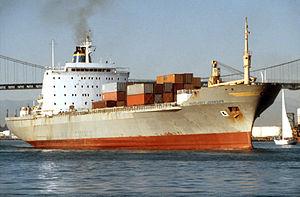
Le Club Harmony est un navire de croisière construit en 1969 par les chantiers navals Wärtsilä de Turku pour la compagnie Rederi AB Nordstjernan. Il est lancé 16 janvier 1969 et mis en service en juin 1969 comme porte-conteneurs sous le nom d’Axel Johnson. En 1986, il est vendu avec deux de ses navires jumeaux, l’Annie Johnson et le Margaret Johnson, à la compagnie Regency Cruises qui souhaite les convertir en navire de croisière, mais la reconstruction est abandonné en octobre 1986 à cause de problèmes financiers et il reste désarmé à Perama sous le nom de Regent Sun jusqu’à son rachat en 1987 par Navyclup, puis par Costa Croisières en 1988 qui le fait convertir en navire de croisière par les chantiers T. Mariotti de Gênes et le remet en service en 1990 sous le nom de Costa Marina dès juillet 1990. En 2011, il est vendu à la compagnie Polaris Shipping qui souhaite l’utiliser sur le marché asiatique, mais l’affaire ne fonctionne pas et le navire est vendu à la casse en 2014 et détruit à Alang.
Le Margaret Johnson est un porte-conteneurs construit en 1969 aux chantiers navals Oy Wärtsilä Ab de Turku pour la compagnie Rederi Ab Nordstjernan. Il est lancé le 29 août 1969 et mis en service en mars 1970. En 1986, il est vendu avec deux de ses navires jumeaux, l’Annie Johnson et l’Axel Johnson, à la compagnie Regency Cruises qui souhaite les convertir en navire de croisière, mais la reconstruction est abandonné en octobre 1986 à cause de problèmes financiers. En 1987, il est vendu à la casse et détruit à Aliağa.
L’Antonia Johnson est un porte-conteneurs construit en 1971 aux chantiers navals Oy Wärtsilä Ab de Turku pour la compagnie Rederi Ab Nordstjernan. Il est lancé le 29 septembre 1971 et mis en service en décembre 1971. En 1985, il est vendu avec un de ses navires jumeaux, le San Francisco, à la compagnie Mediterranean Shipping Company qui le renomme Regina D puis MSC Regina en 1994. En 1999, il est vendu à la casse et détruit à Alang sous le nom de MSC Giovanna.
Le San Francisco est un porte-conteneurs construit en 1970 aux chantiers navals Oy Wärtsilä Ab de Turku pour la compagnie Rederi Ab Nordstjernan. Il est lancé le 1ᵉʳ mars 1970 et mis en service en août 1970. En 1985, il est vendu avec un de ses navires jumeaux, l’Antonia Johnson, à la compagnie Mediterranean Shipping Company qui le renomme Diego puis MSC Diego en 1994. En 1998, il est vendu à la Compañía Naviera Camileo qui le renomme MSC Camille. En 2007, il est vendu à la casse et détruit à Alang sous le nom de Vanilla.
Le Costa Allegra est un navire de croisière construit en 1969 et lancé le 29 avril 1969. Il est vendu en 2012 à la casse et détruit.